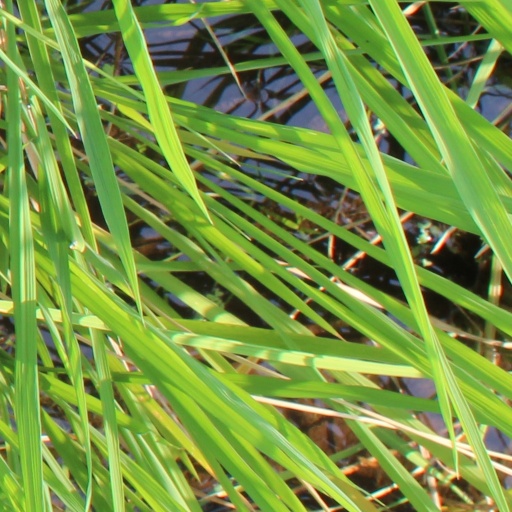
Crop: rice